Karaj

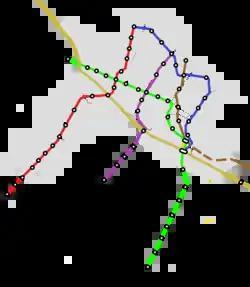
Karaj Metro operational and under construction lines

The highway system of Karaj includes Tehran–Karaj Highway, Karaj Special Road, and the old road of Karaj (Fath Highway). Bākeri Expressway is one of the main north-to-south routes in west Tehran, which is connected to the Tehran–Karaj Highway. Tehran–Karaj Highway is one of the busiest sections in Iran with AADT of 217084. Karaj–Qazvin has an AADT of 79606.